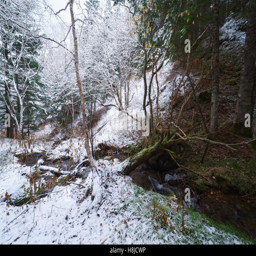
the battle between autumn and winter on the creek